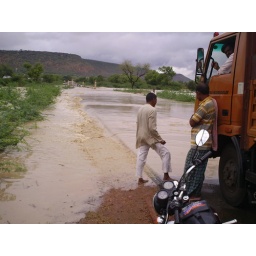
The bridge and road inacessible by vehicle, due to torrents of flood water!Road to Badami from Gudag, Karnataka.